Original Wasco County Courthouse

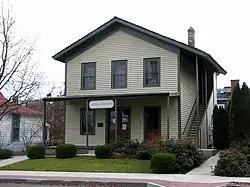

The Original Wasco County Courthouse is a historic former courthouse, located in The Dalles, Oregon, United States. It is listed on the National Register of Historic Places under the name First Wasco County Courthouse, and is also listed as a contributing resource in the National Register-listed Trevitt's Addition Historic District.